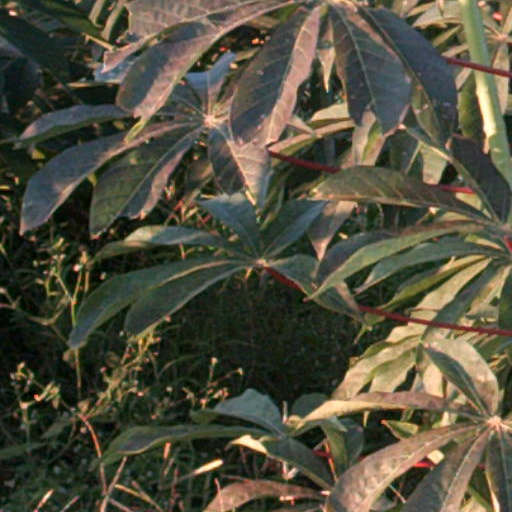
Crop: cassava